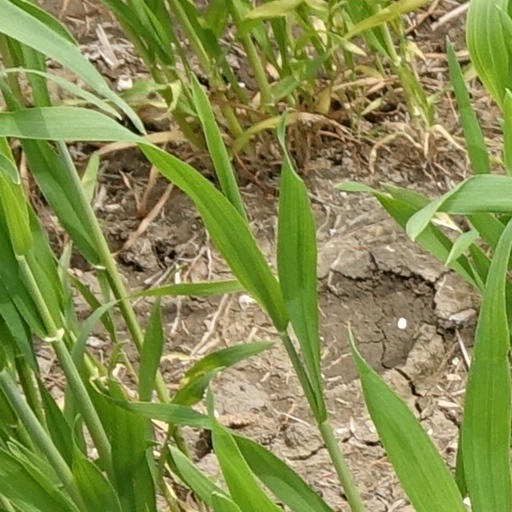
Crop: wheat